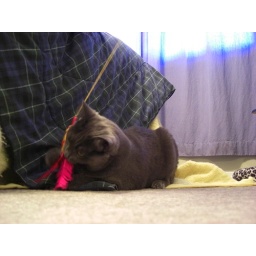
My black cat (Freya) and my grey cat ( Loki) playing with each other and some toys under their blanket.